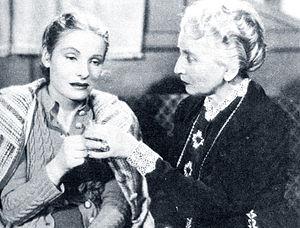
Aida Laura Argia, connue sous le nom de scène Emma Gramatica est une actrice italienne.